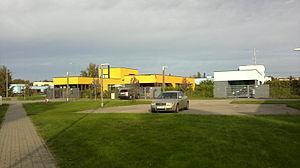
Vismeistri est un quartier du district de Haabersti à Tallinn en Estonie.